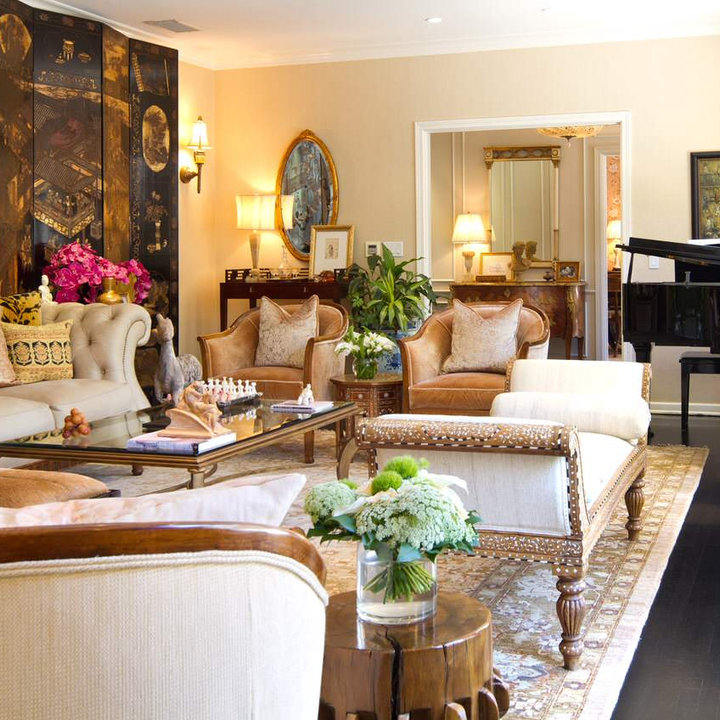
Style: Classic